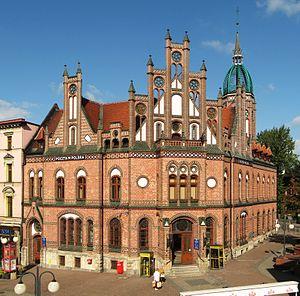
"La Région urbaine de Katowice est une conurbation située en Silésie, Pologne. Elle est fréquemment désignée sous l'acronyme ""GOP"" en polonais : GOP - Górnośląski Okręg Przemysłowy - Région industrielle de Haute-Silésie.